Toyota

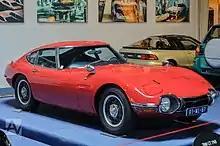
Toyota 2000GT (1967–1969)

At the start of the 1960s, the Japanese economy was booming, a period that came to be known as the Japanese economic miracle. As the economy grew, so did the income of everyday people, who now could afford to purchase a vehicle. At the same time, the Japanese government heavily invested in improving road infrastructure. To take advantage of the moment, Toyota and other automakers started offering affordable economy cars like the Toyota Corolla, which became the world's all-time best-selling automobile.